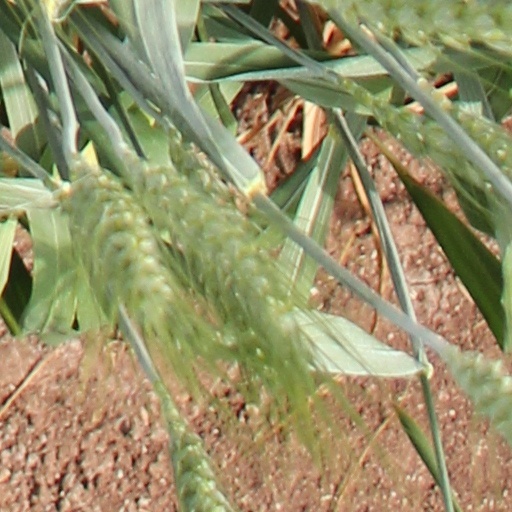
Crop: wheat